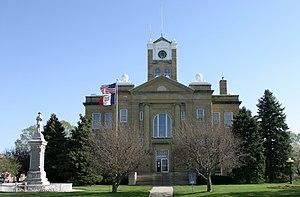
La ville américaine d’Albia est le siège du comté de Monroe, dans l’État de l’Iowa. Elle comptait 3 766 habitants lors du recensement de 2010.